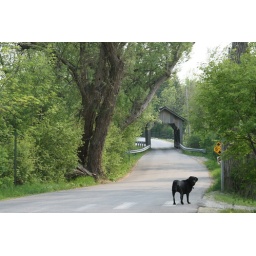
One-lane covered bridge at Charlotte beach in Shelburne, VT